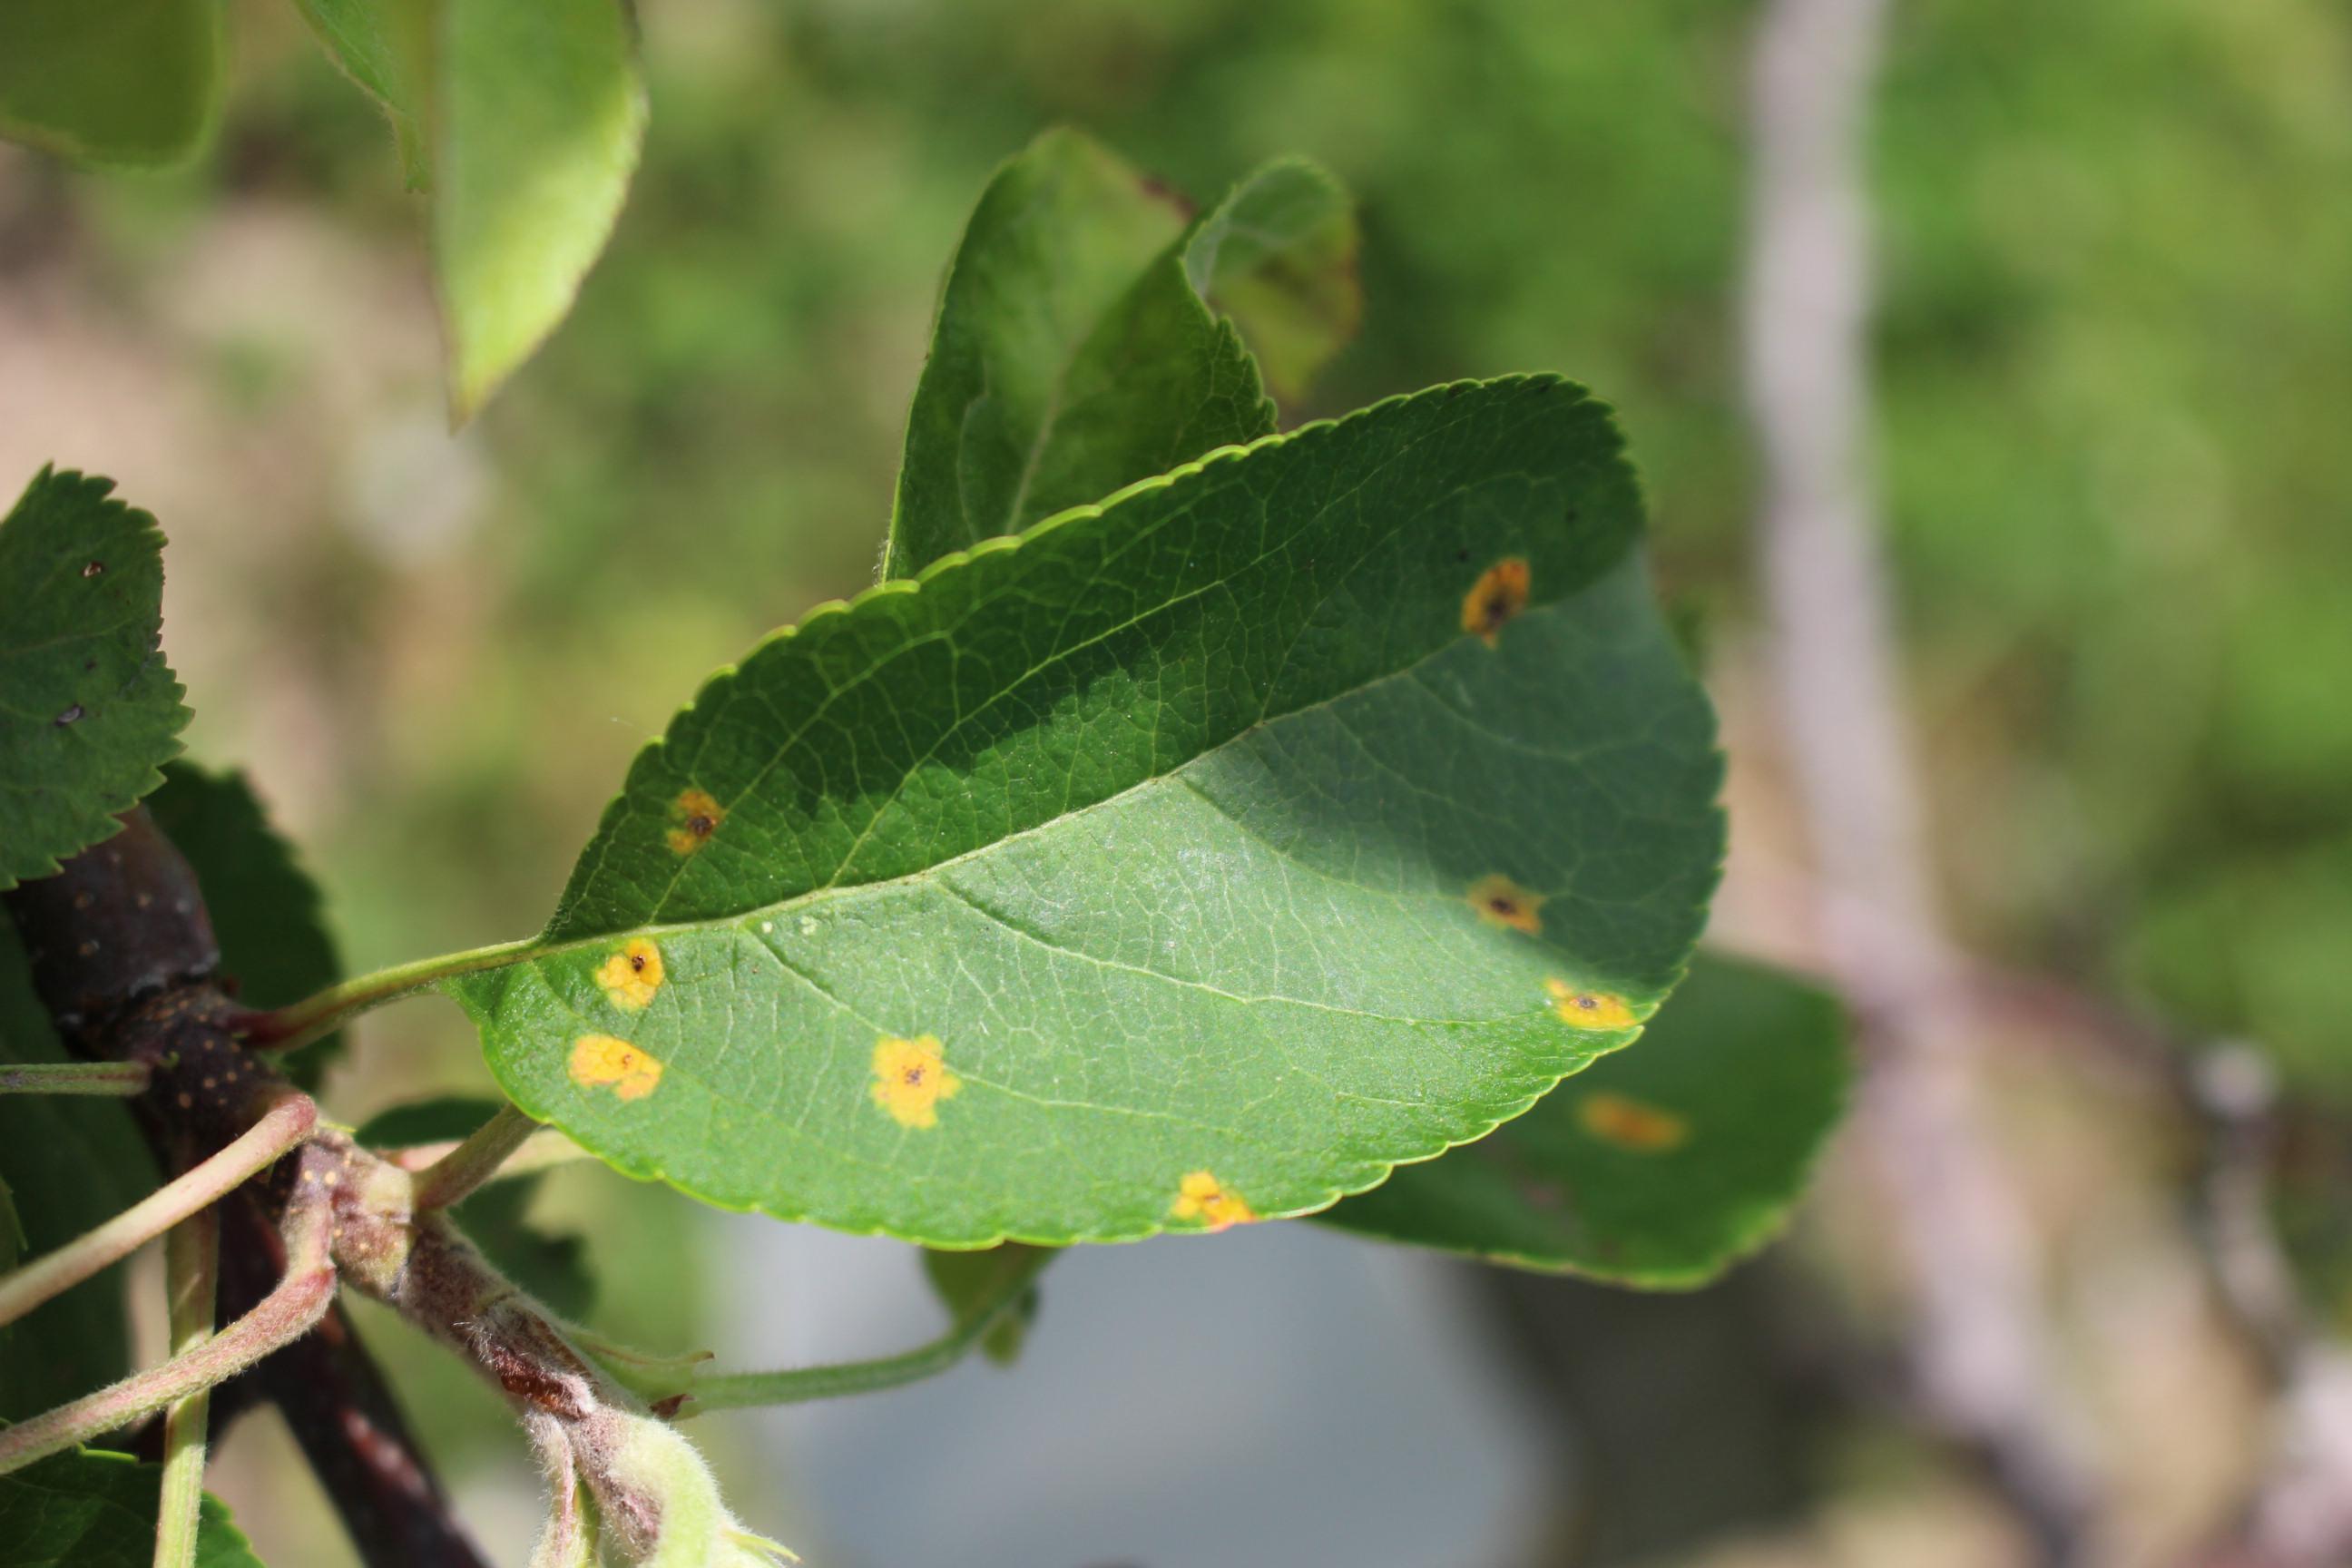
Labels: rust